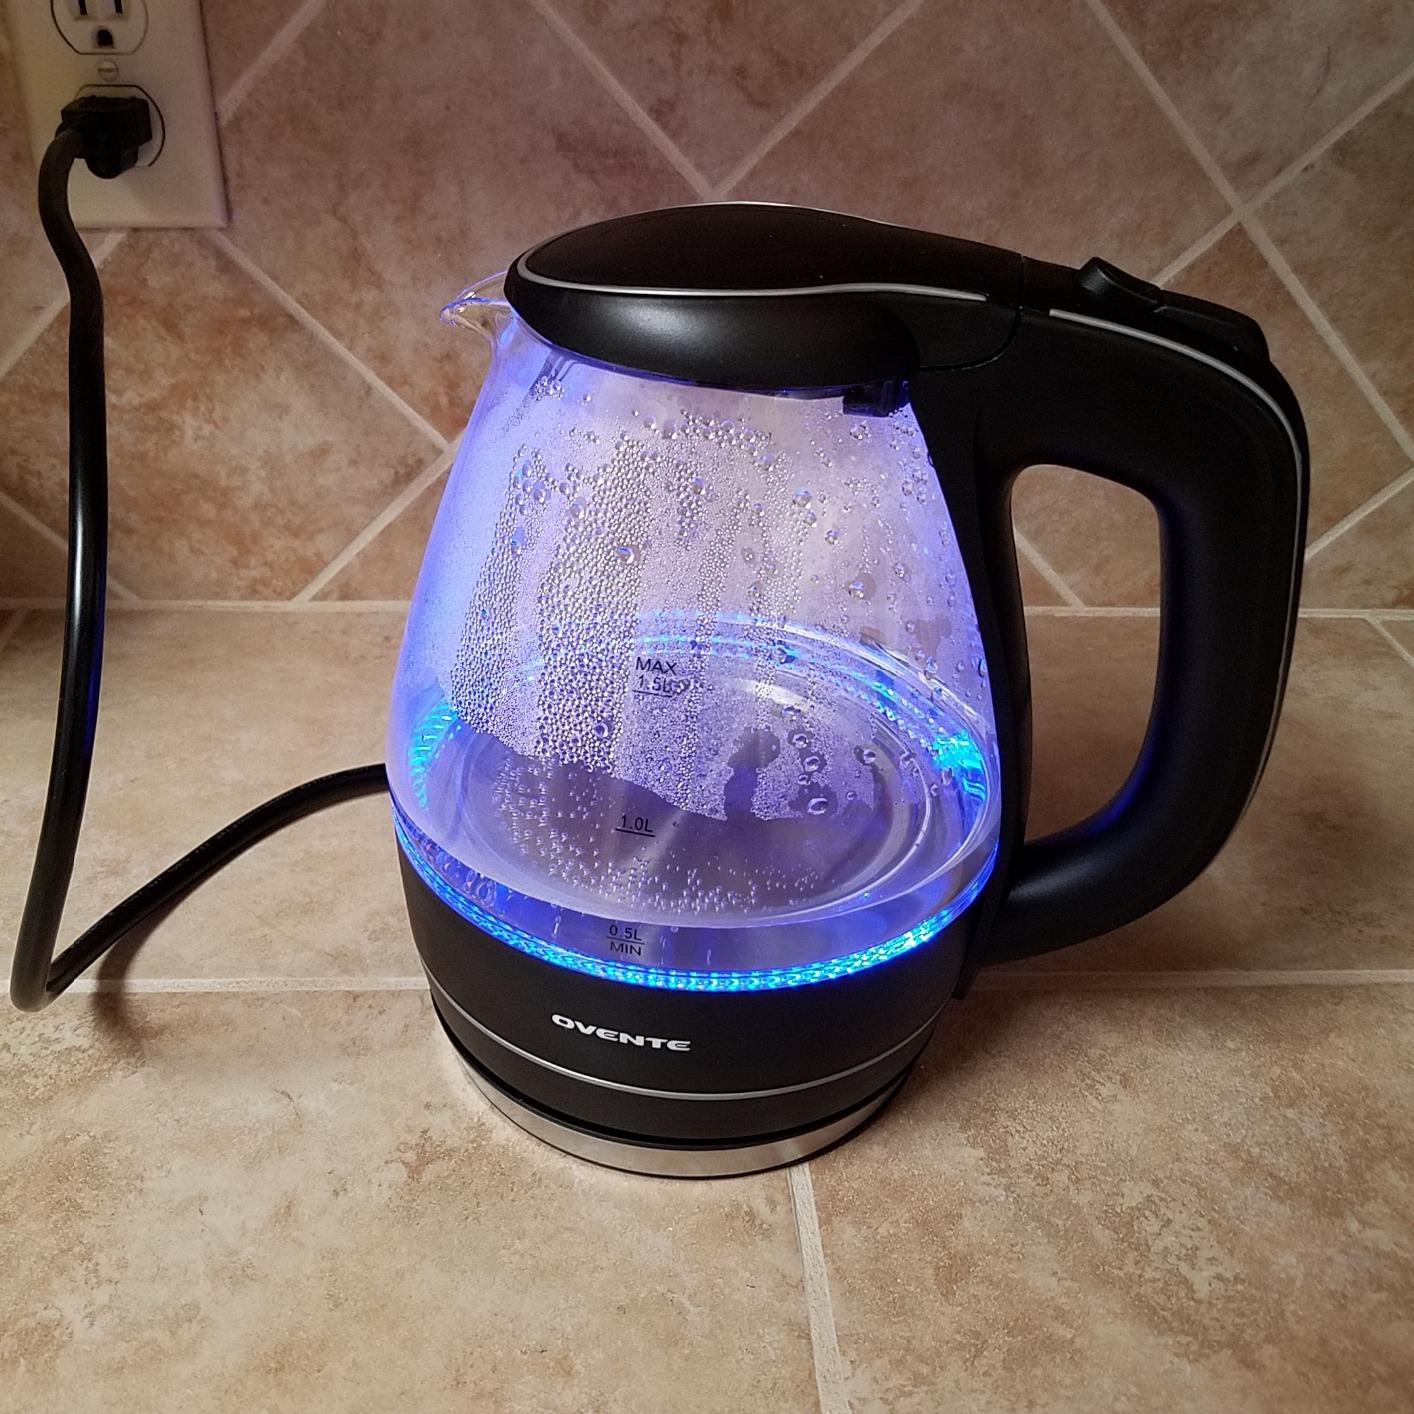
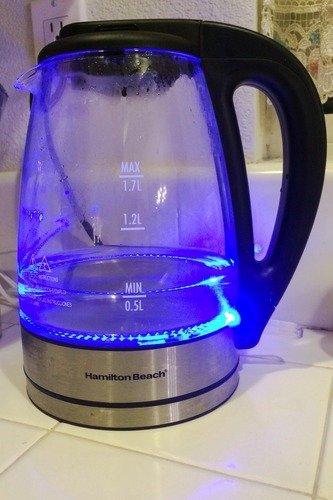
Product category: items_kettle
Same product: no